Call centre

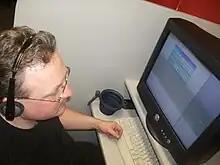
Call centre worker confined to a small workstation/booth, using CallWeb Internet-based survey software

Answering services, as known in the 1960s through the 1980s, earlier and slightly later, involved a business that specifically provided the service. Primarily, by using an off-premises extension (OPX) for each subscribing business, connected at a switchboard at the answering service business, the answering service would answer the otherwise unattended phones of the subscribing businesses with a live operator. The live operator could take messages or relay information, doing so with greater human interactivity than a mechanical answering machine. Although undoubtedly more costly (the human service, the cost of setting up and paying the phone company for the OPX on a monthly basis), it had the advantage of being more ready to respond to the unique needs of after-hours callers. The answering service operators also had the option of calling the client and alerting them to particularly important calls.